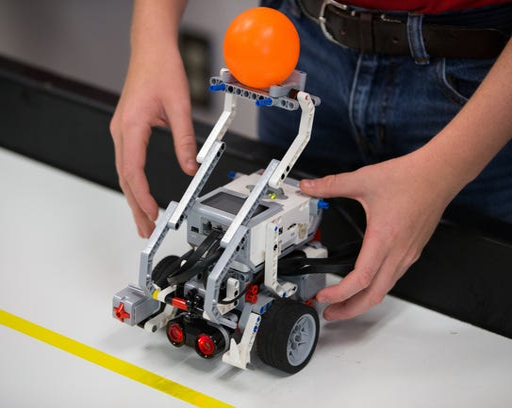
a student sets up his robot to test